Caterpillar D4

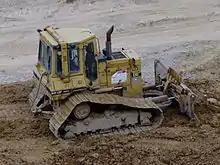
Caterpillar D4H LGP (Low Ground Pressure) model, Eschborn, Germany.

The Caterpillar D4 track-type tractor is a small bulldozer manufactured by Caterpillar Inc.